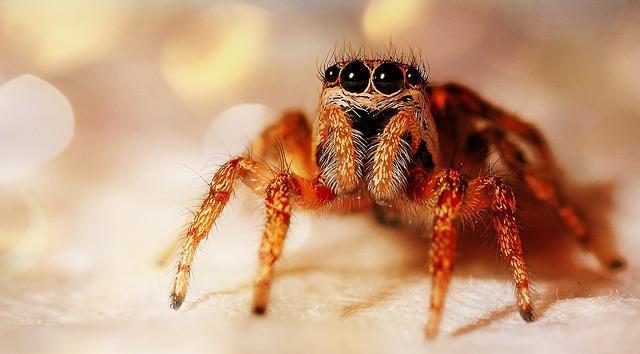
spider